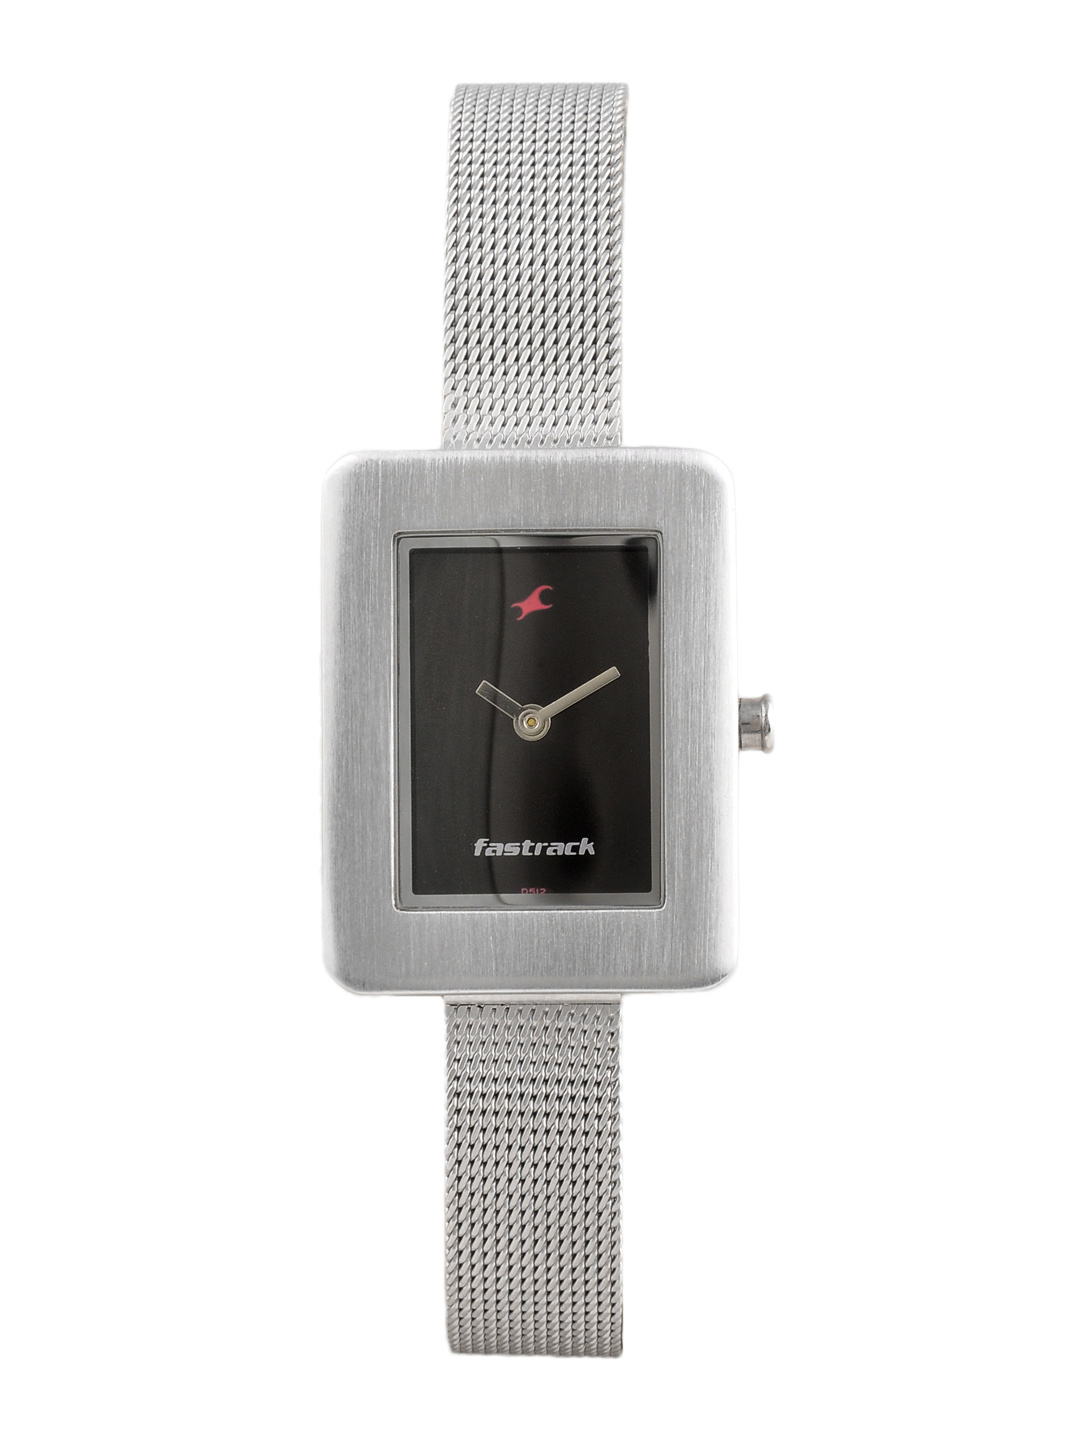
Fastrack Women Black Dial Watch
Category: Accessories / Watches / Watches
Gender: Women
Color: Black
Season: Winter 2016
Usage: Casual